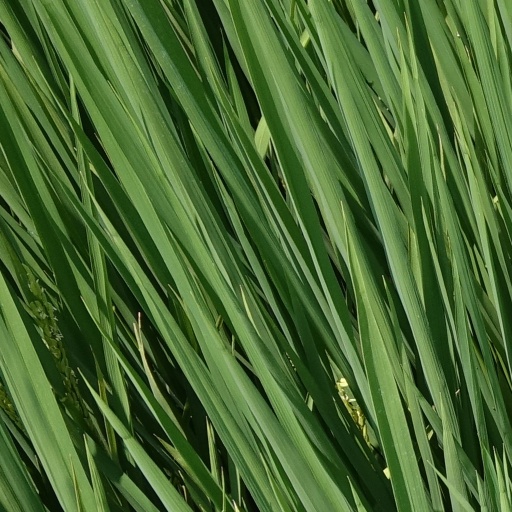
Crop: rice